Road

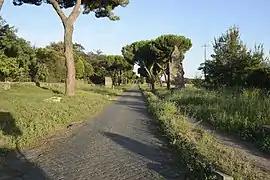
The Appian Way, an important Roman road

In the United Kingdom "The Highway Code" details rules for "road users", but there is some ambiguity between the terms "highway" and "road". For the purposes of the English law, Highways Act 1980, which covers England and Wales but not Scotland or Northern Ireland, road is "any length of highway or of any other road to which the public has access, and includes bridges over which a road passes". This includes footpaths, bridleways and cycle tracks, and also road and driveways on private land and many car parks. Vehicle Excise Duty, a road use tax, is payable on some vehicles used on the public road.